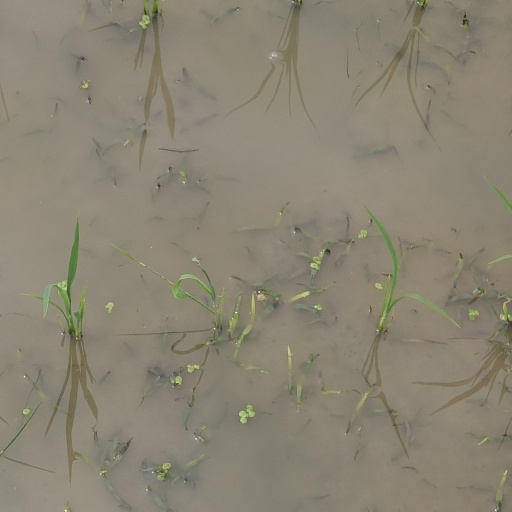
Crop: rice